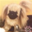
Label: dog